2019 Italian Grand Prix

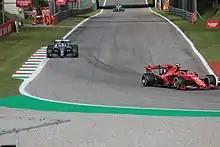
Charles Leclerc (right) leads, followed by Lewis Hamilton (left) and Valtteri Bottas (background)

In the meantime, Leclerc's lead would be challenged for the remainder of the race by the Mercedes drivers behind him. After Leclerc and Hamilton's pit stops, Hamilton came close on several occasions to overtaking Leclerc, more than once less than one second behind and enabling him to use DRS. Both drivers exchanged occasional driving errors and Leclerc was warned once for pushing Hamilton off track. Hamilton consistently stayed close to Leclerc, but was unable to overtake him for the race lead. On lap 42, Hamilton locked up his tyres at turn 1, allowing Bottas to pass him into 2nd position. Bottas, who had medium tyres eight laps younger than Hamilton's, was able to challenge Leclerc for the lead just as Hamilton had done. Bottas came within one second of Leclerc on multiple occasions in the race's later stages, but, like Hamilton, he could not overtake Leclerc.